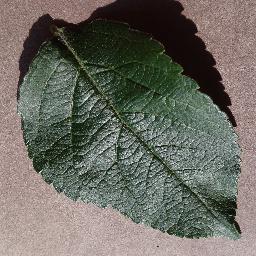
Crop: apple
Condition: healthy